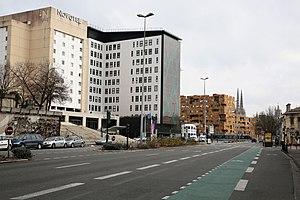
Immeubles rue d'Ornano en direction de la cathédrale Saint-André
L' Hôtel de la métropole est situé dans le quartier Mériadeck à Bordeaux. Il se présente sous la forme d'une tour qui s'élève à 77 m pour 24 niveaux. Sa construction date de 1977 et la tour de la communauté urbaine de Bordeaux a été inaugurée en 1978.